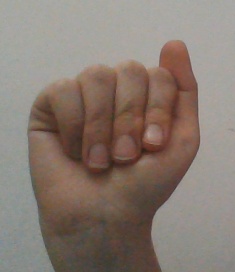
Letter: saad